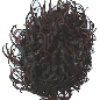
Label: rambutan